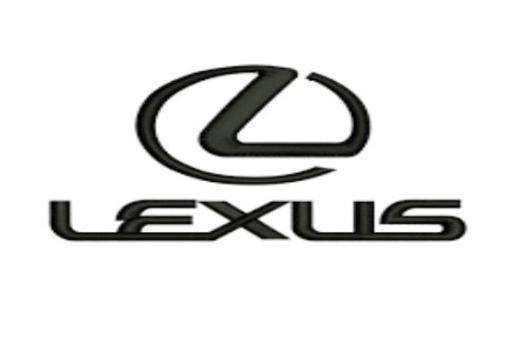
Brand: lexus-2
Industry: Transportation